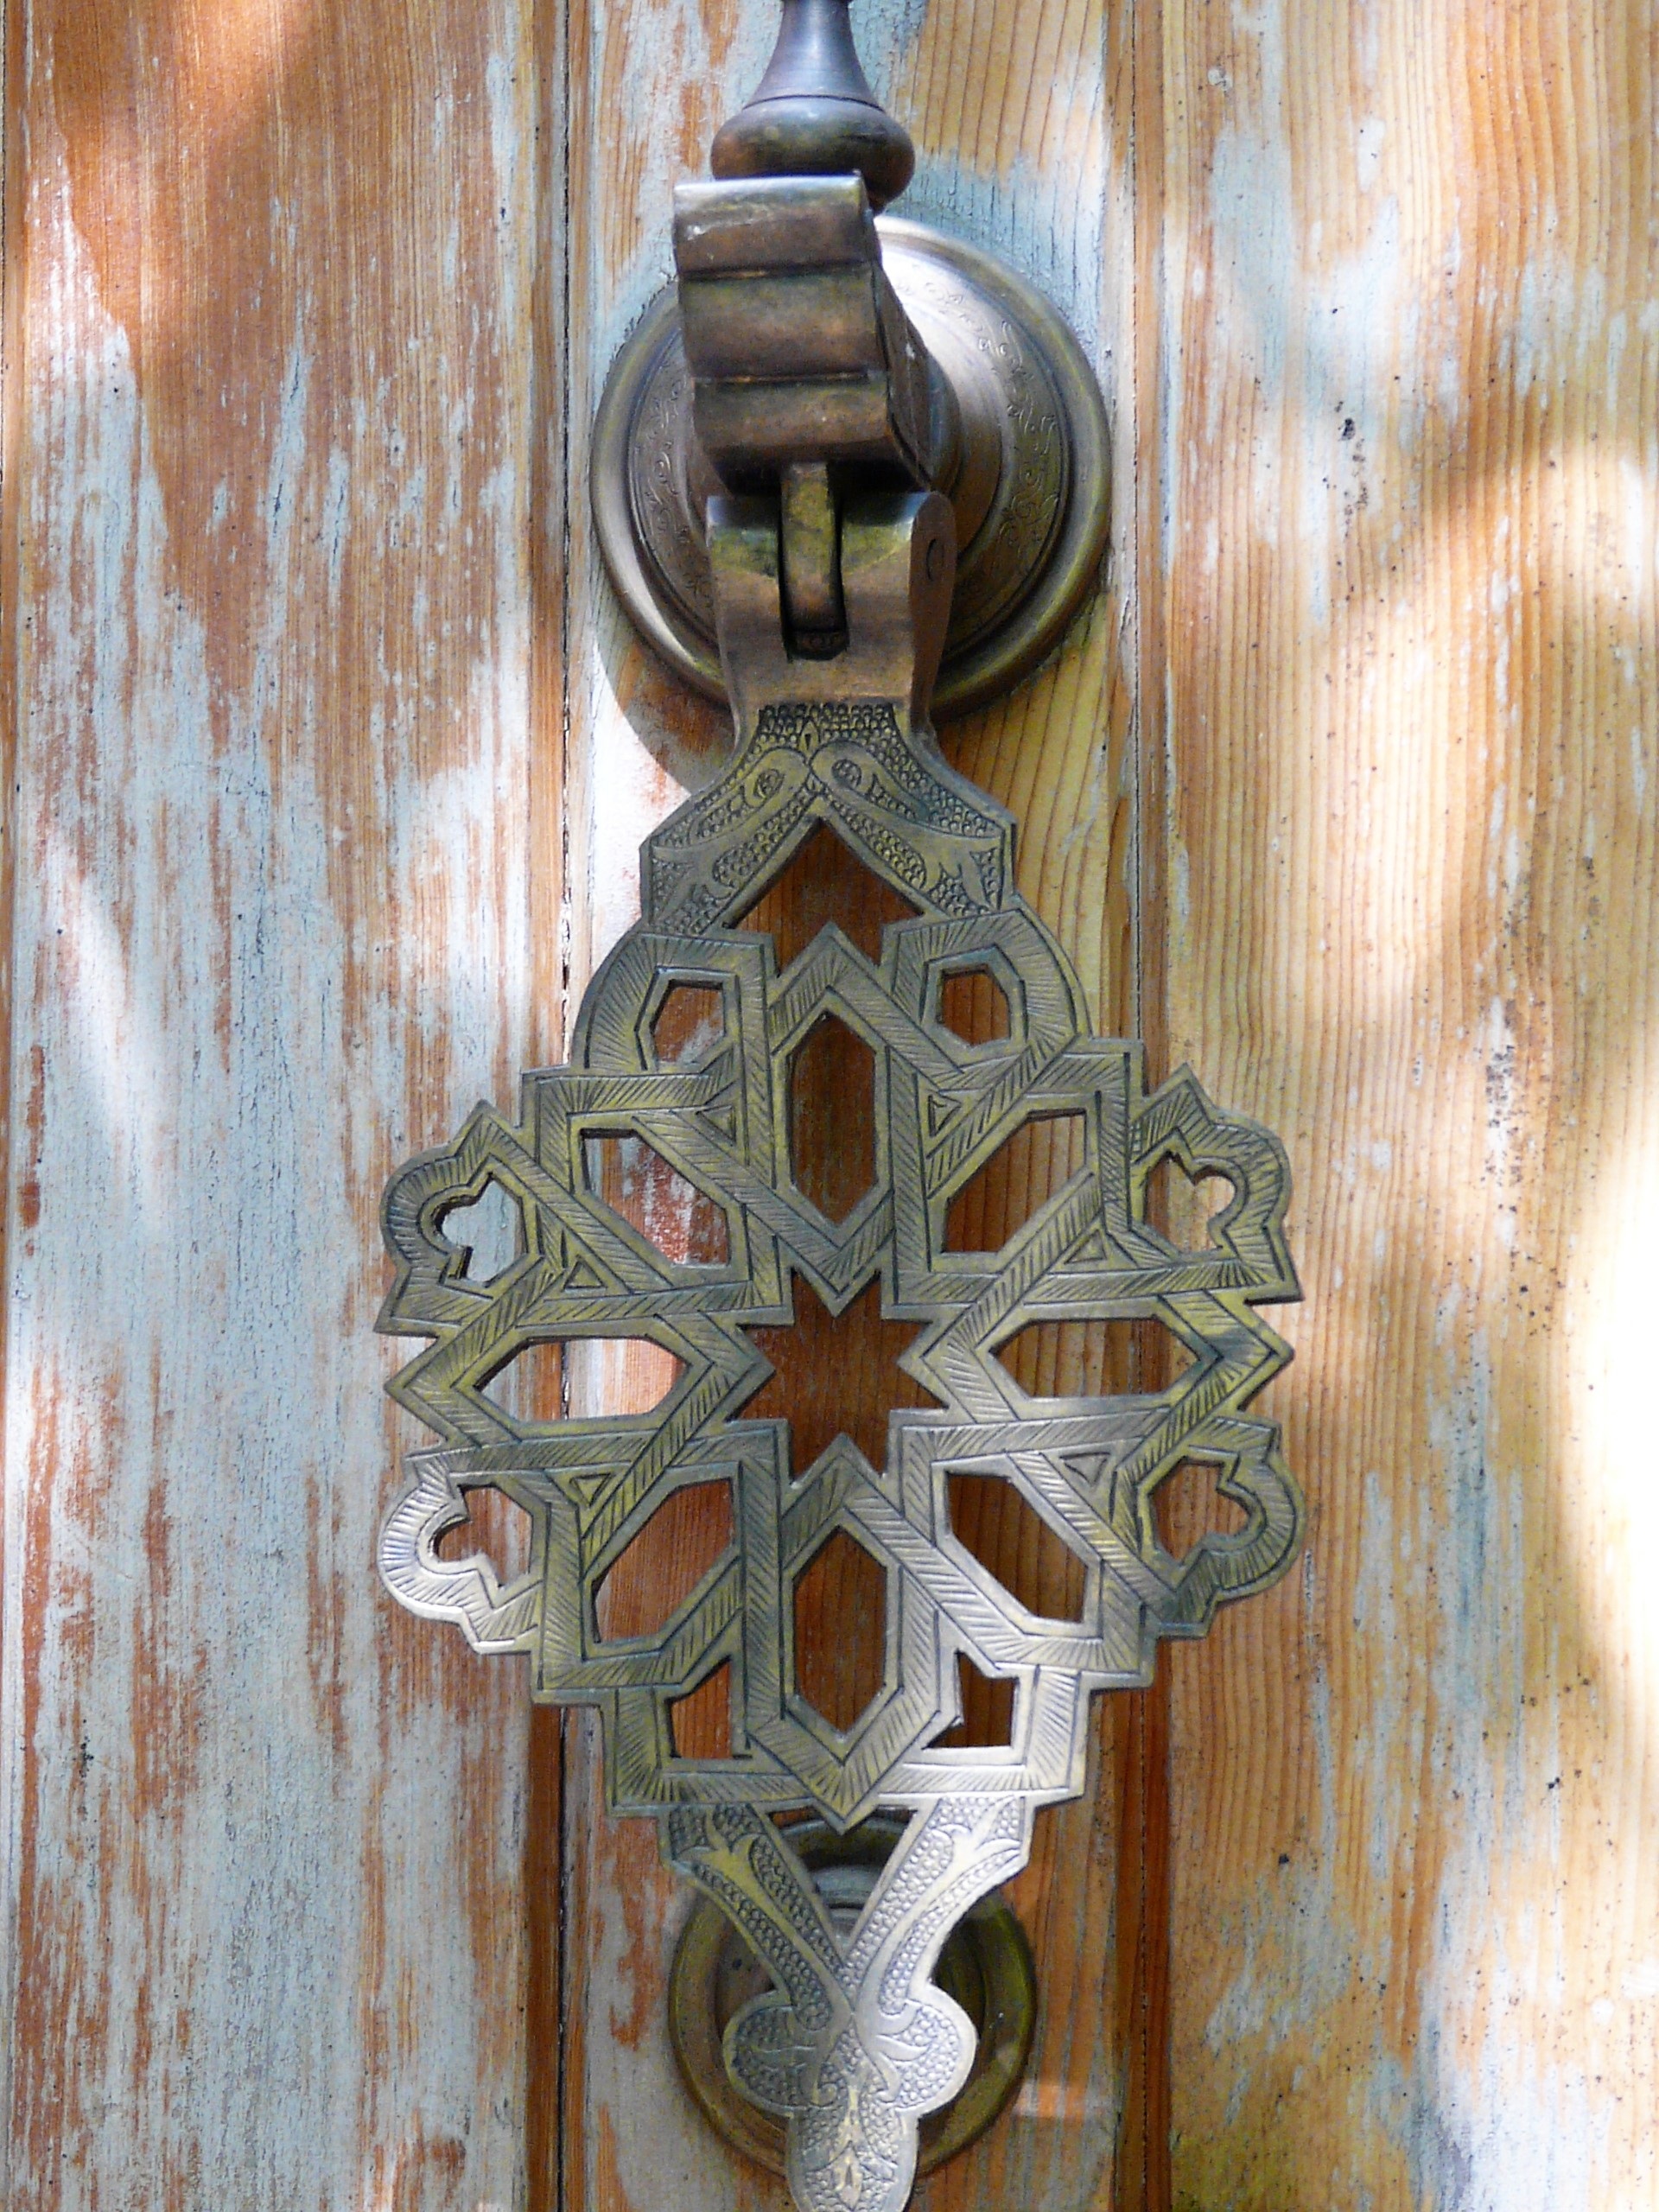
structure, wood, old, pattern, symbol, metal, brown, cross, lighting, door, material, ornament, sculpture, art, light fixture, carving, doorknocker, metal art